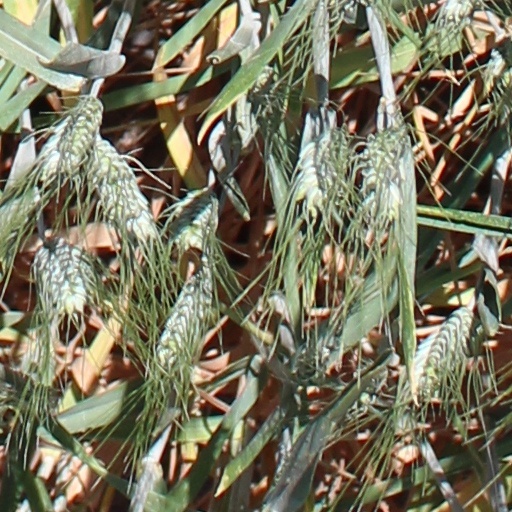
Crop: wheat